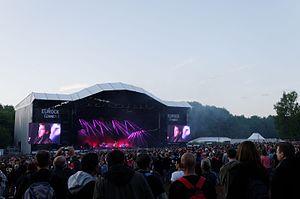
Le festival des Eurockéennes de Belfort est l'un des plus grands festivals de musique de France qui doit une partie de son succès au site naturel du Malsaucy. La manifestation se tient en plein air entre deux plans d'eau : l'étang de la Véronne et le lac du Malsaucy, dans la commune de Sermamagny. La première édition a lieu du 23 au 25 juin 1989.